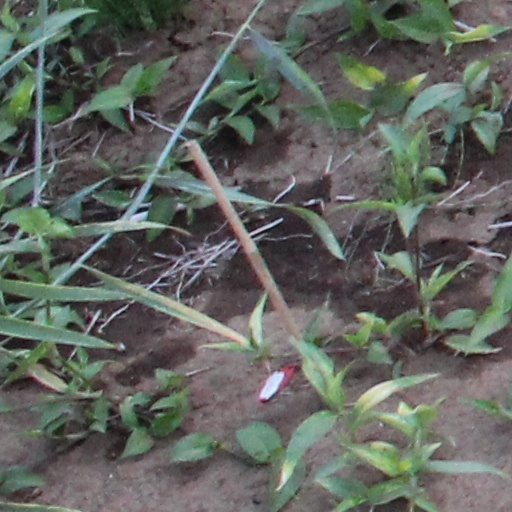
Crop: wheat